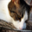
Label: cat